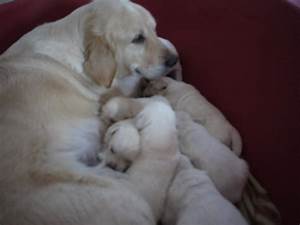
Label: dog